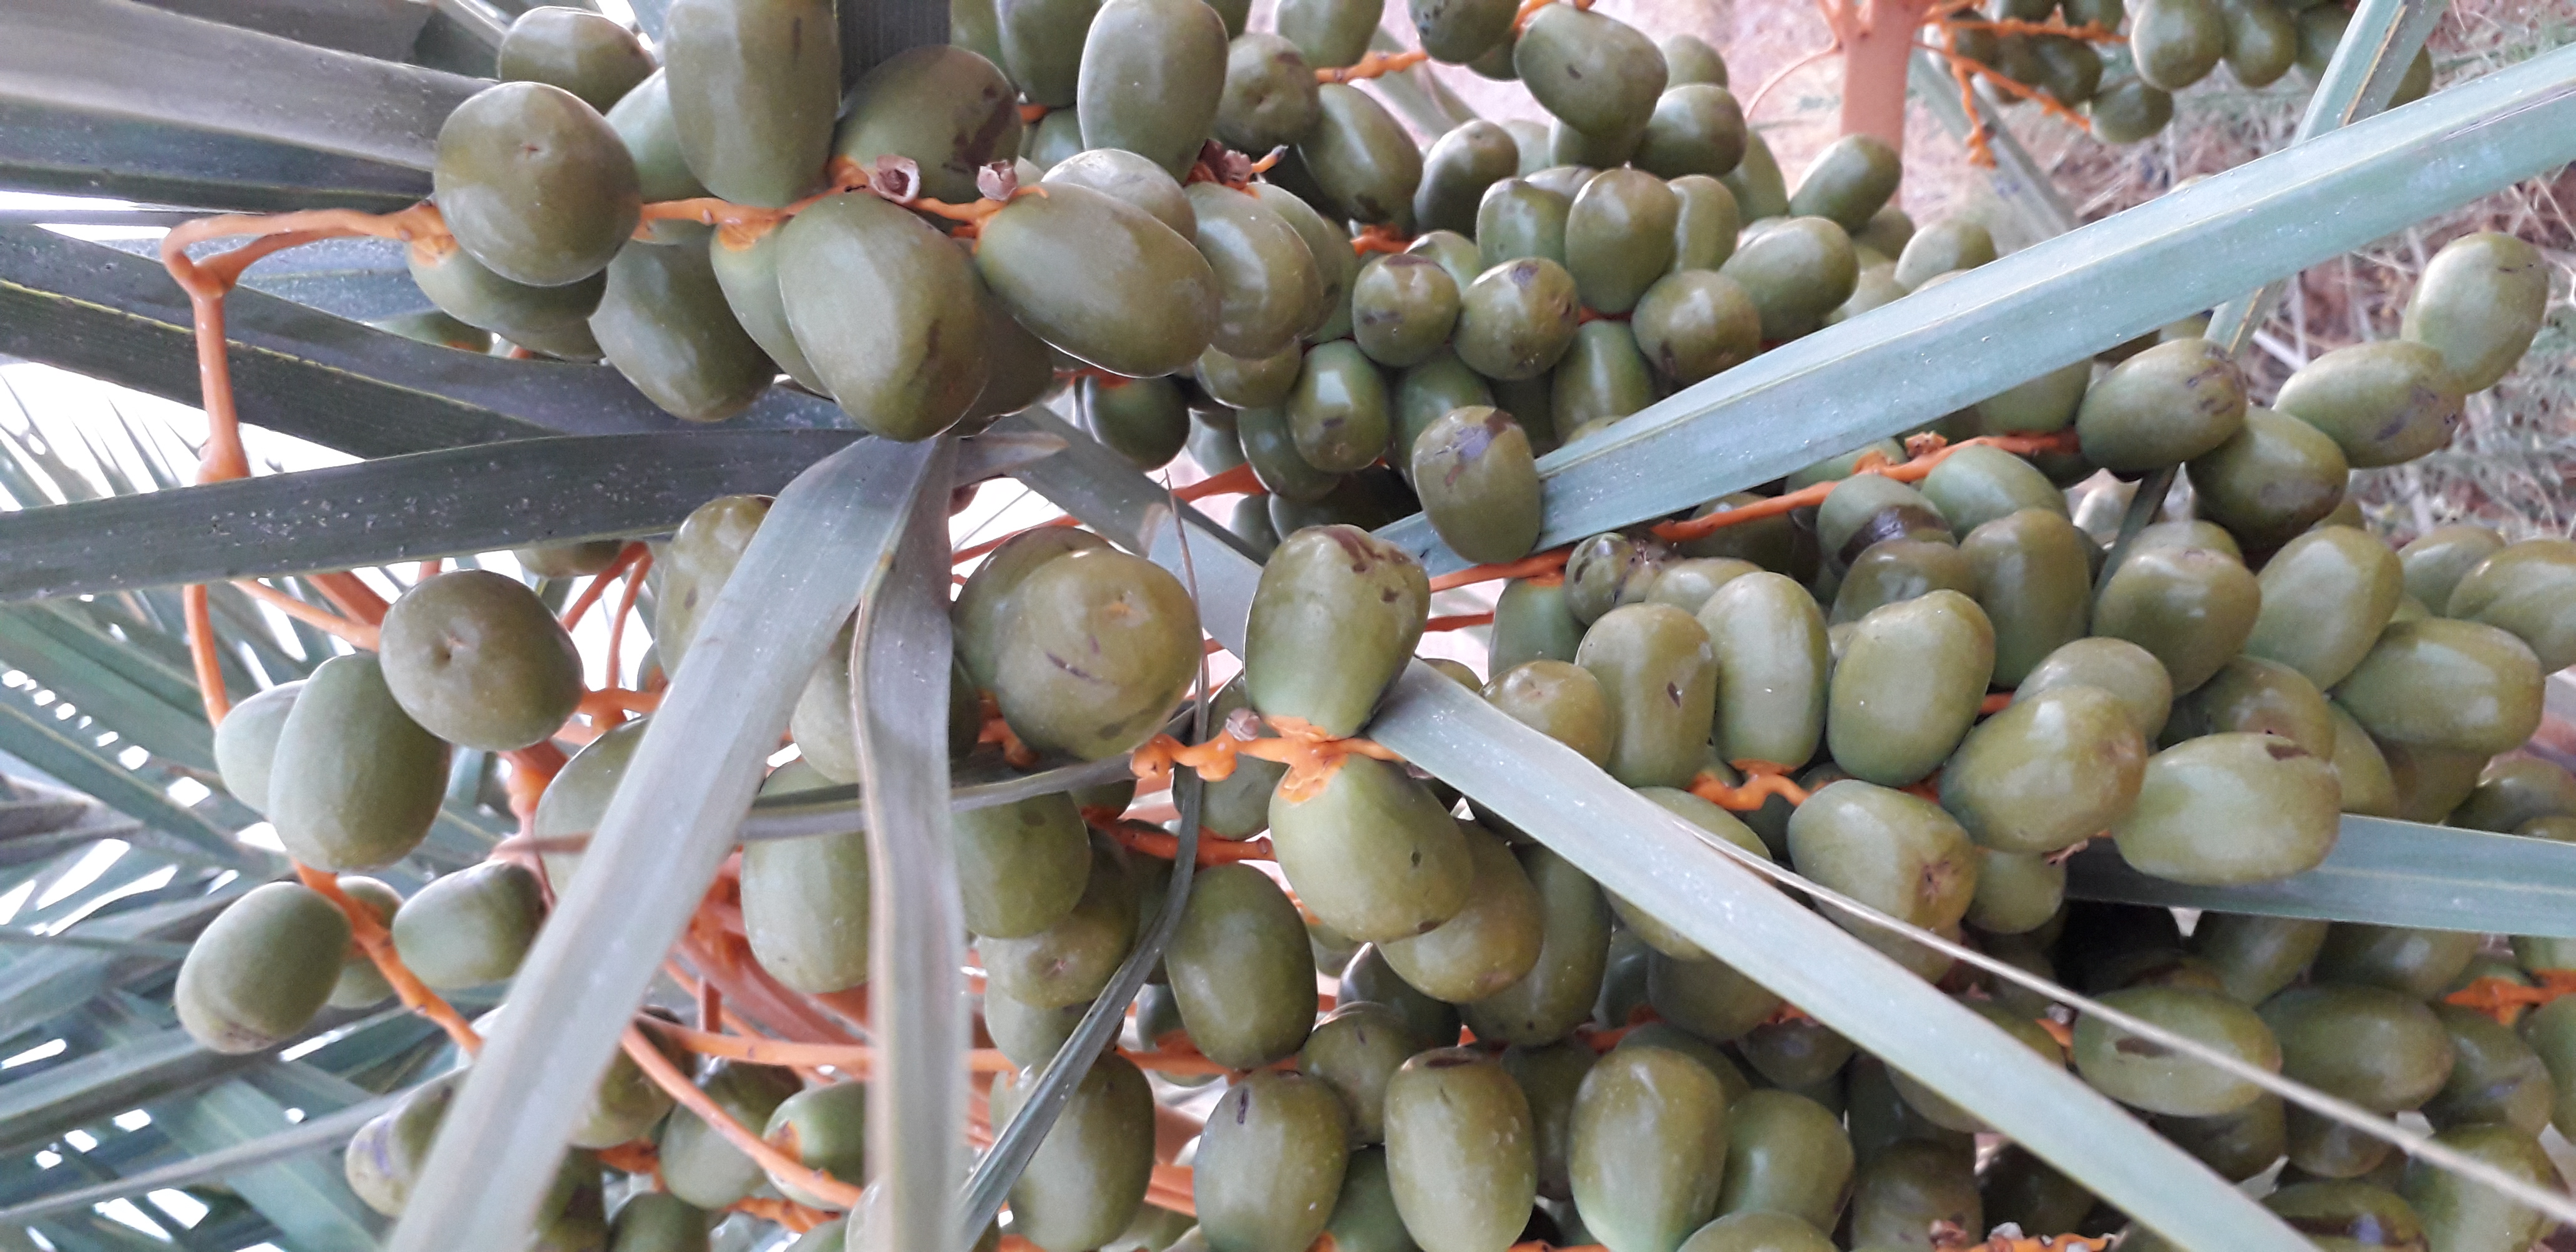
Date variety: Boufagous